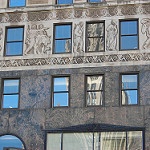
Label: buildings